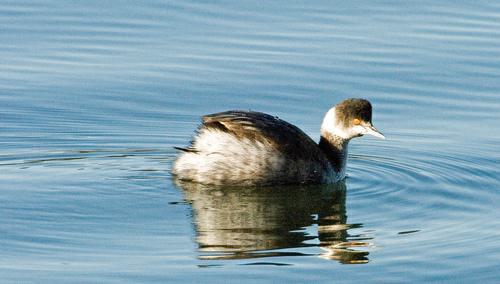
A photo of a eared grebe